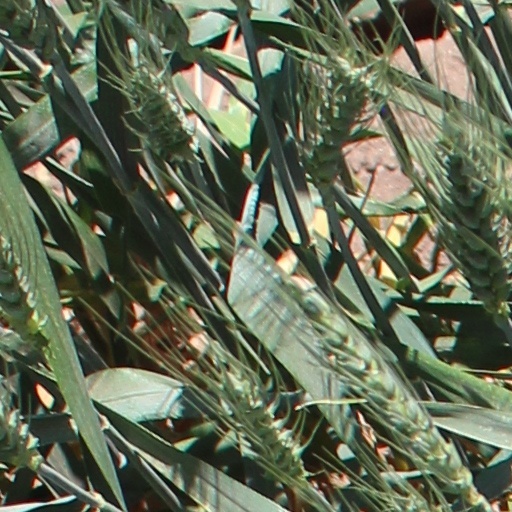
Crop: wheat